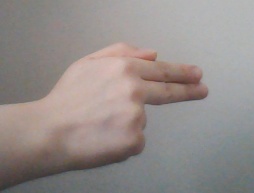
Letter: ghain